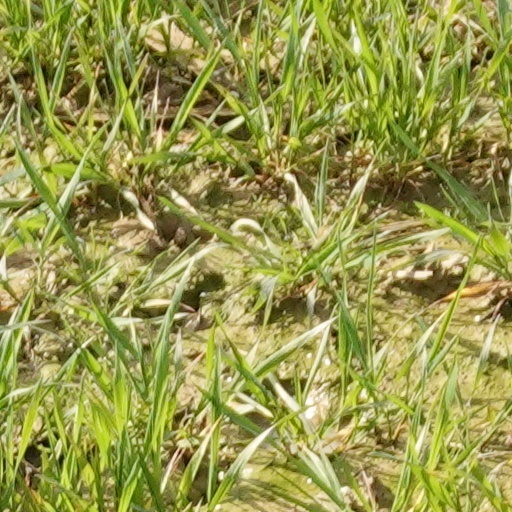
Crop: wheat